Horseshoes (game)

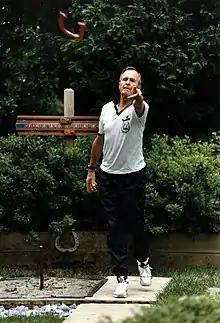
George H. W. Bush playing horseshoes at the White House horseshoe pit in 1992

The games of horseshoes and quoits are closely related. At the beginning of the twentieth century, there was general agreement about how horseshoes should be played, but details differed. Organizers of horseshoe matches published their own rules in local newspapers. The most dramatic difference from the modern game was the "peg" or "pin", as the center stake was called, which protruded only from the ground. The horseshoes were true horseshoes, nearly circular in shape, and, as in quoits, the expectation was that a ringer would land around the peg and remain there, some insisting the shoe not touch the peg.